Queens of the Stone Age

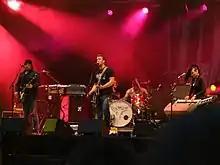

In late 2004, Homme, along with Eleven multi-instrumentalist Alain Johannes and remaining band members Van Leeuwen and Castillo recorded the Queens' fourth studio album, "Lullabies to Paralyze", a title taken from a lyric in "Mosquito Song" from their previous album. The album featured guests including ZZ Top's Billy Gibbons. Despite Lanegan reportedly turning down an invitation to remain with the band, he recorded vocals on new tracks (notably the solo vocalist on the opening track "This Lullaby") and appeared on the supporting tour as scheduling and his health permitted.